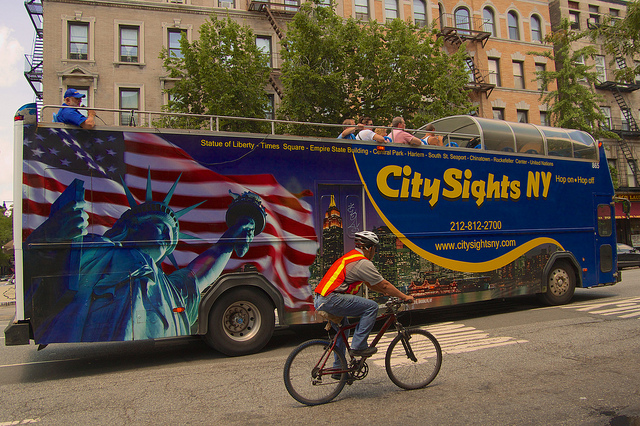
A double decker bus driving next to a  man on a bike.

An open top bus is driving along a city street.

a person riding a bike next to a bus

A man is wearing an orange vest and hard hat rides past a blue tourist bus on his bike.